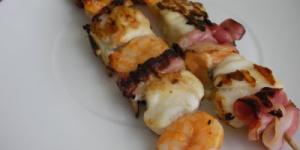
brochetas de rape